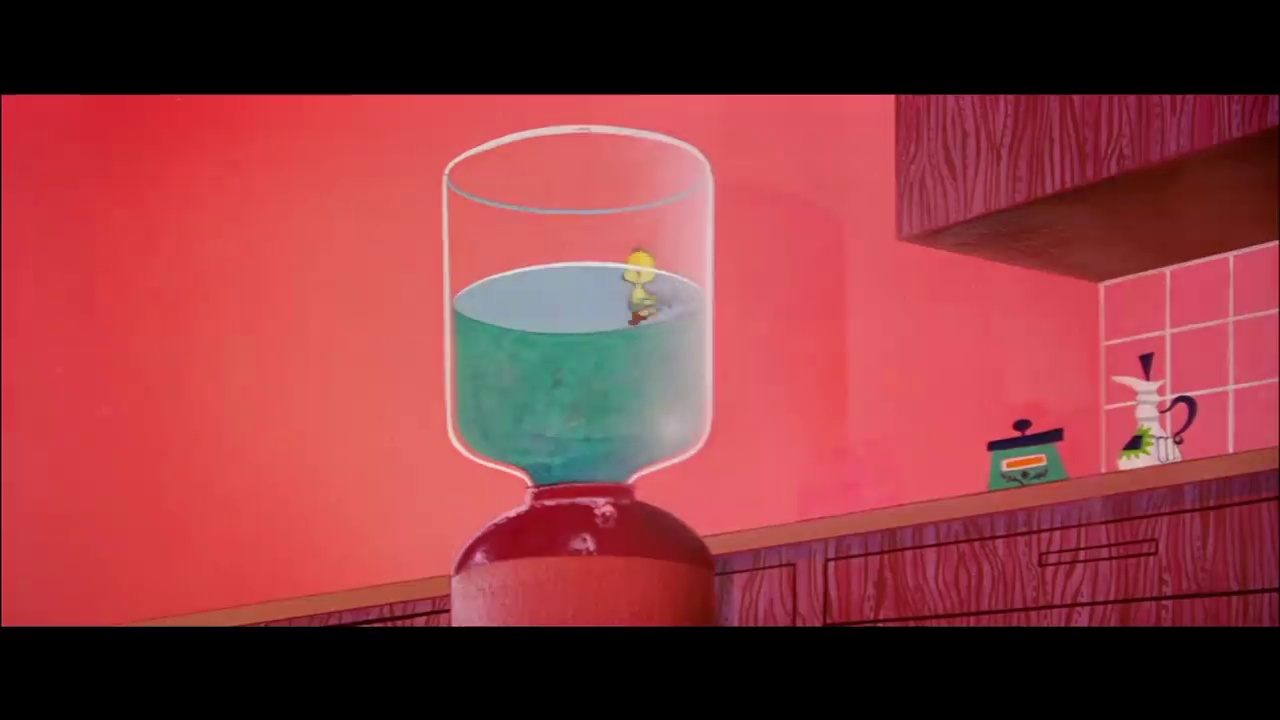
Portrait style: Cartoon Portrait